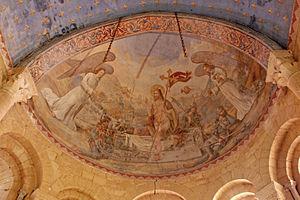
Le-Buisson-de-Cadouin (France, Dordogne), abbatiale Notre-Dame-de-la-Nativité, fresque de l'abside La Résurrection du Christ.